Philae (spacecraft)

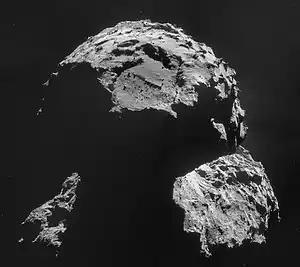
"Philae" intended landing site Agilkia (Site J)

The primary battery was designed to power the instruments for about 60 hours. ESA expected that a secondary rechargeable battery would be partially filled by the solar panels attached to the outside of the lander, but the limited sunlight (90 minutes per 12.4-hour comet day) at the actual landing site was inadequate to maintain "Philae" activities, at least in this phase of the comet's orbit.